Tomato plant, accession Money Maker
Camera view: bottom (45 deg); turntable rotation: 330 degrees
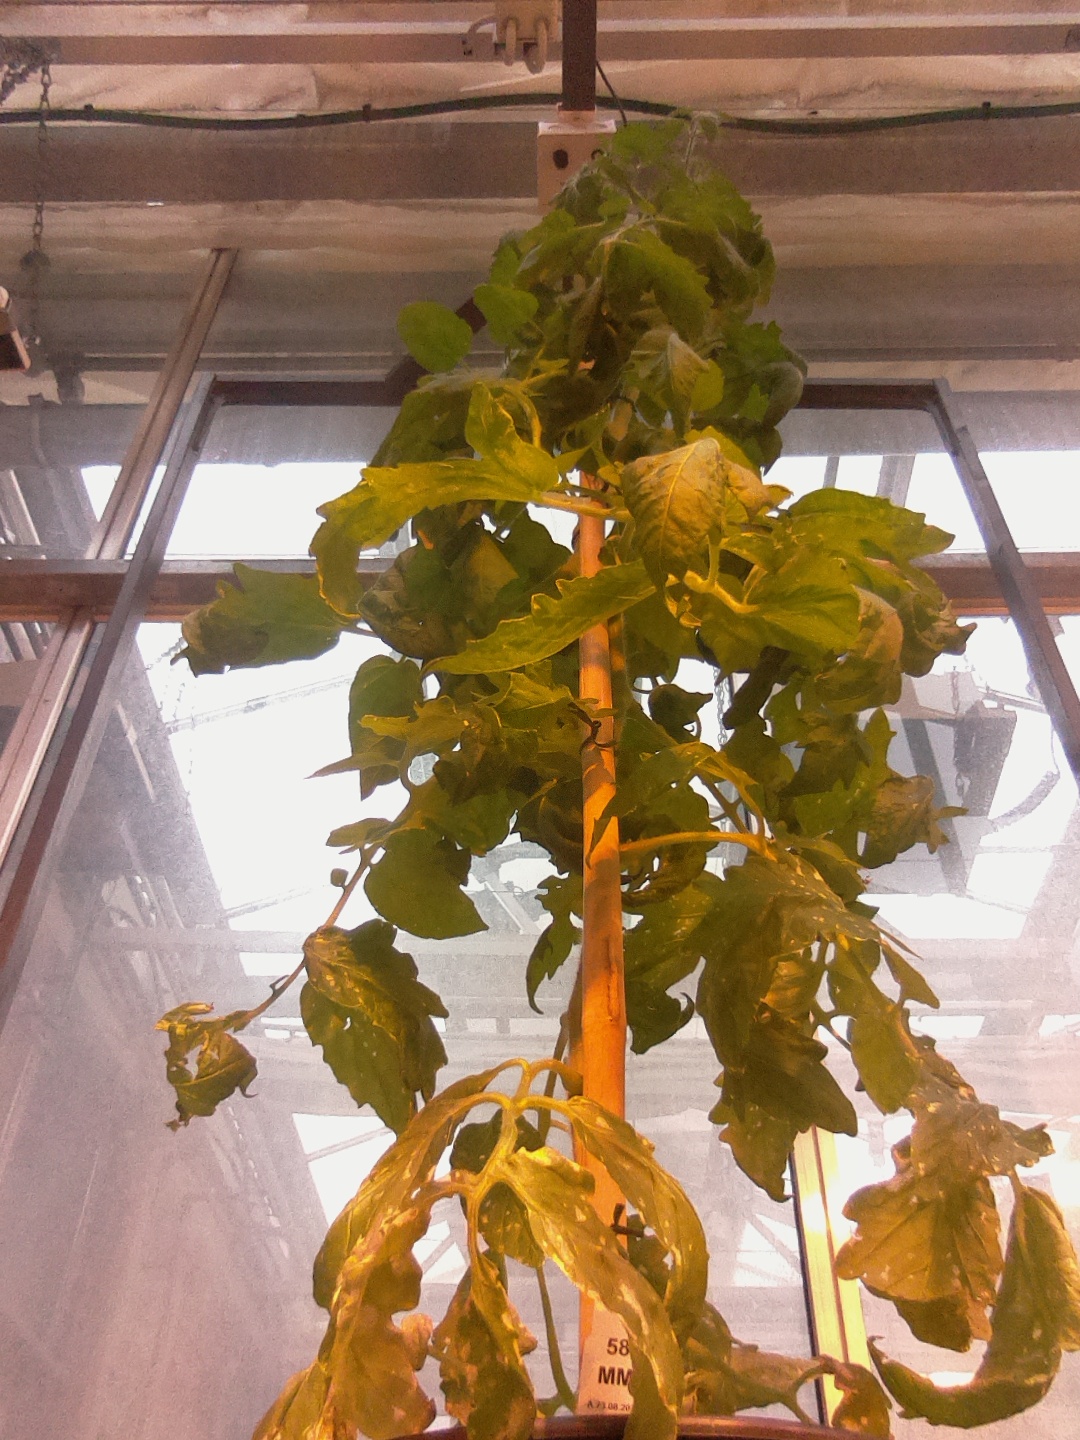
BBCH growth stage 64: 40%-50% of flowers open